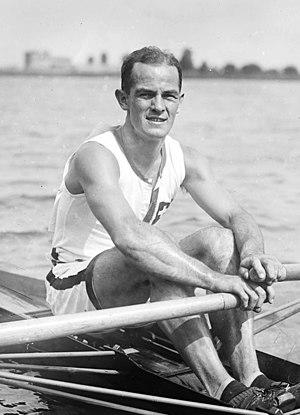
Les championnats d'Europe d'aviron 1920, vingt-deuxième édition des championnats d'Europe d'aviron, ont lieu le 15 août 1920 à Mâcon, en France.
Max W. Schmid est un rameur suisse qui remporte le skiff au championnat d'Europe de 1920. Il participe aux Jeux olympiques d'été de 1920, mais ne réussit pas à atteindre la finale. En 1925, il gagne une médaille européenne en argent dans le deux de couple, ensemble avec Rudolf Bosshard.